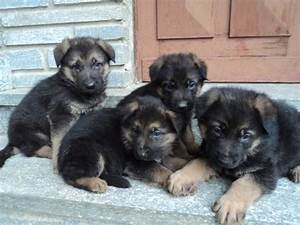
Label: dog